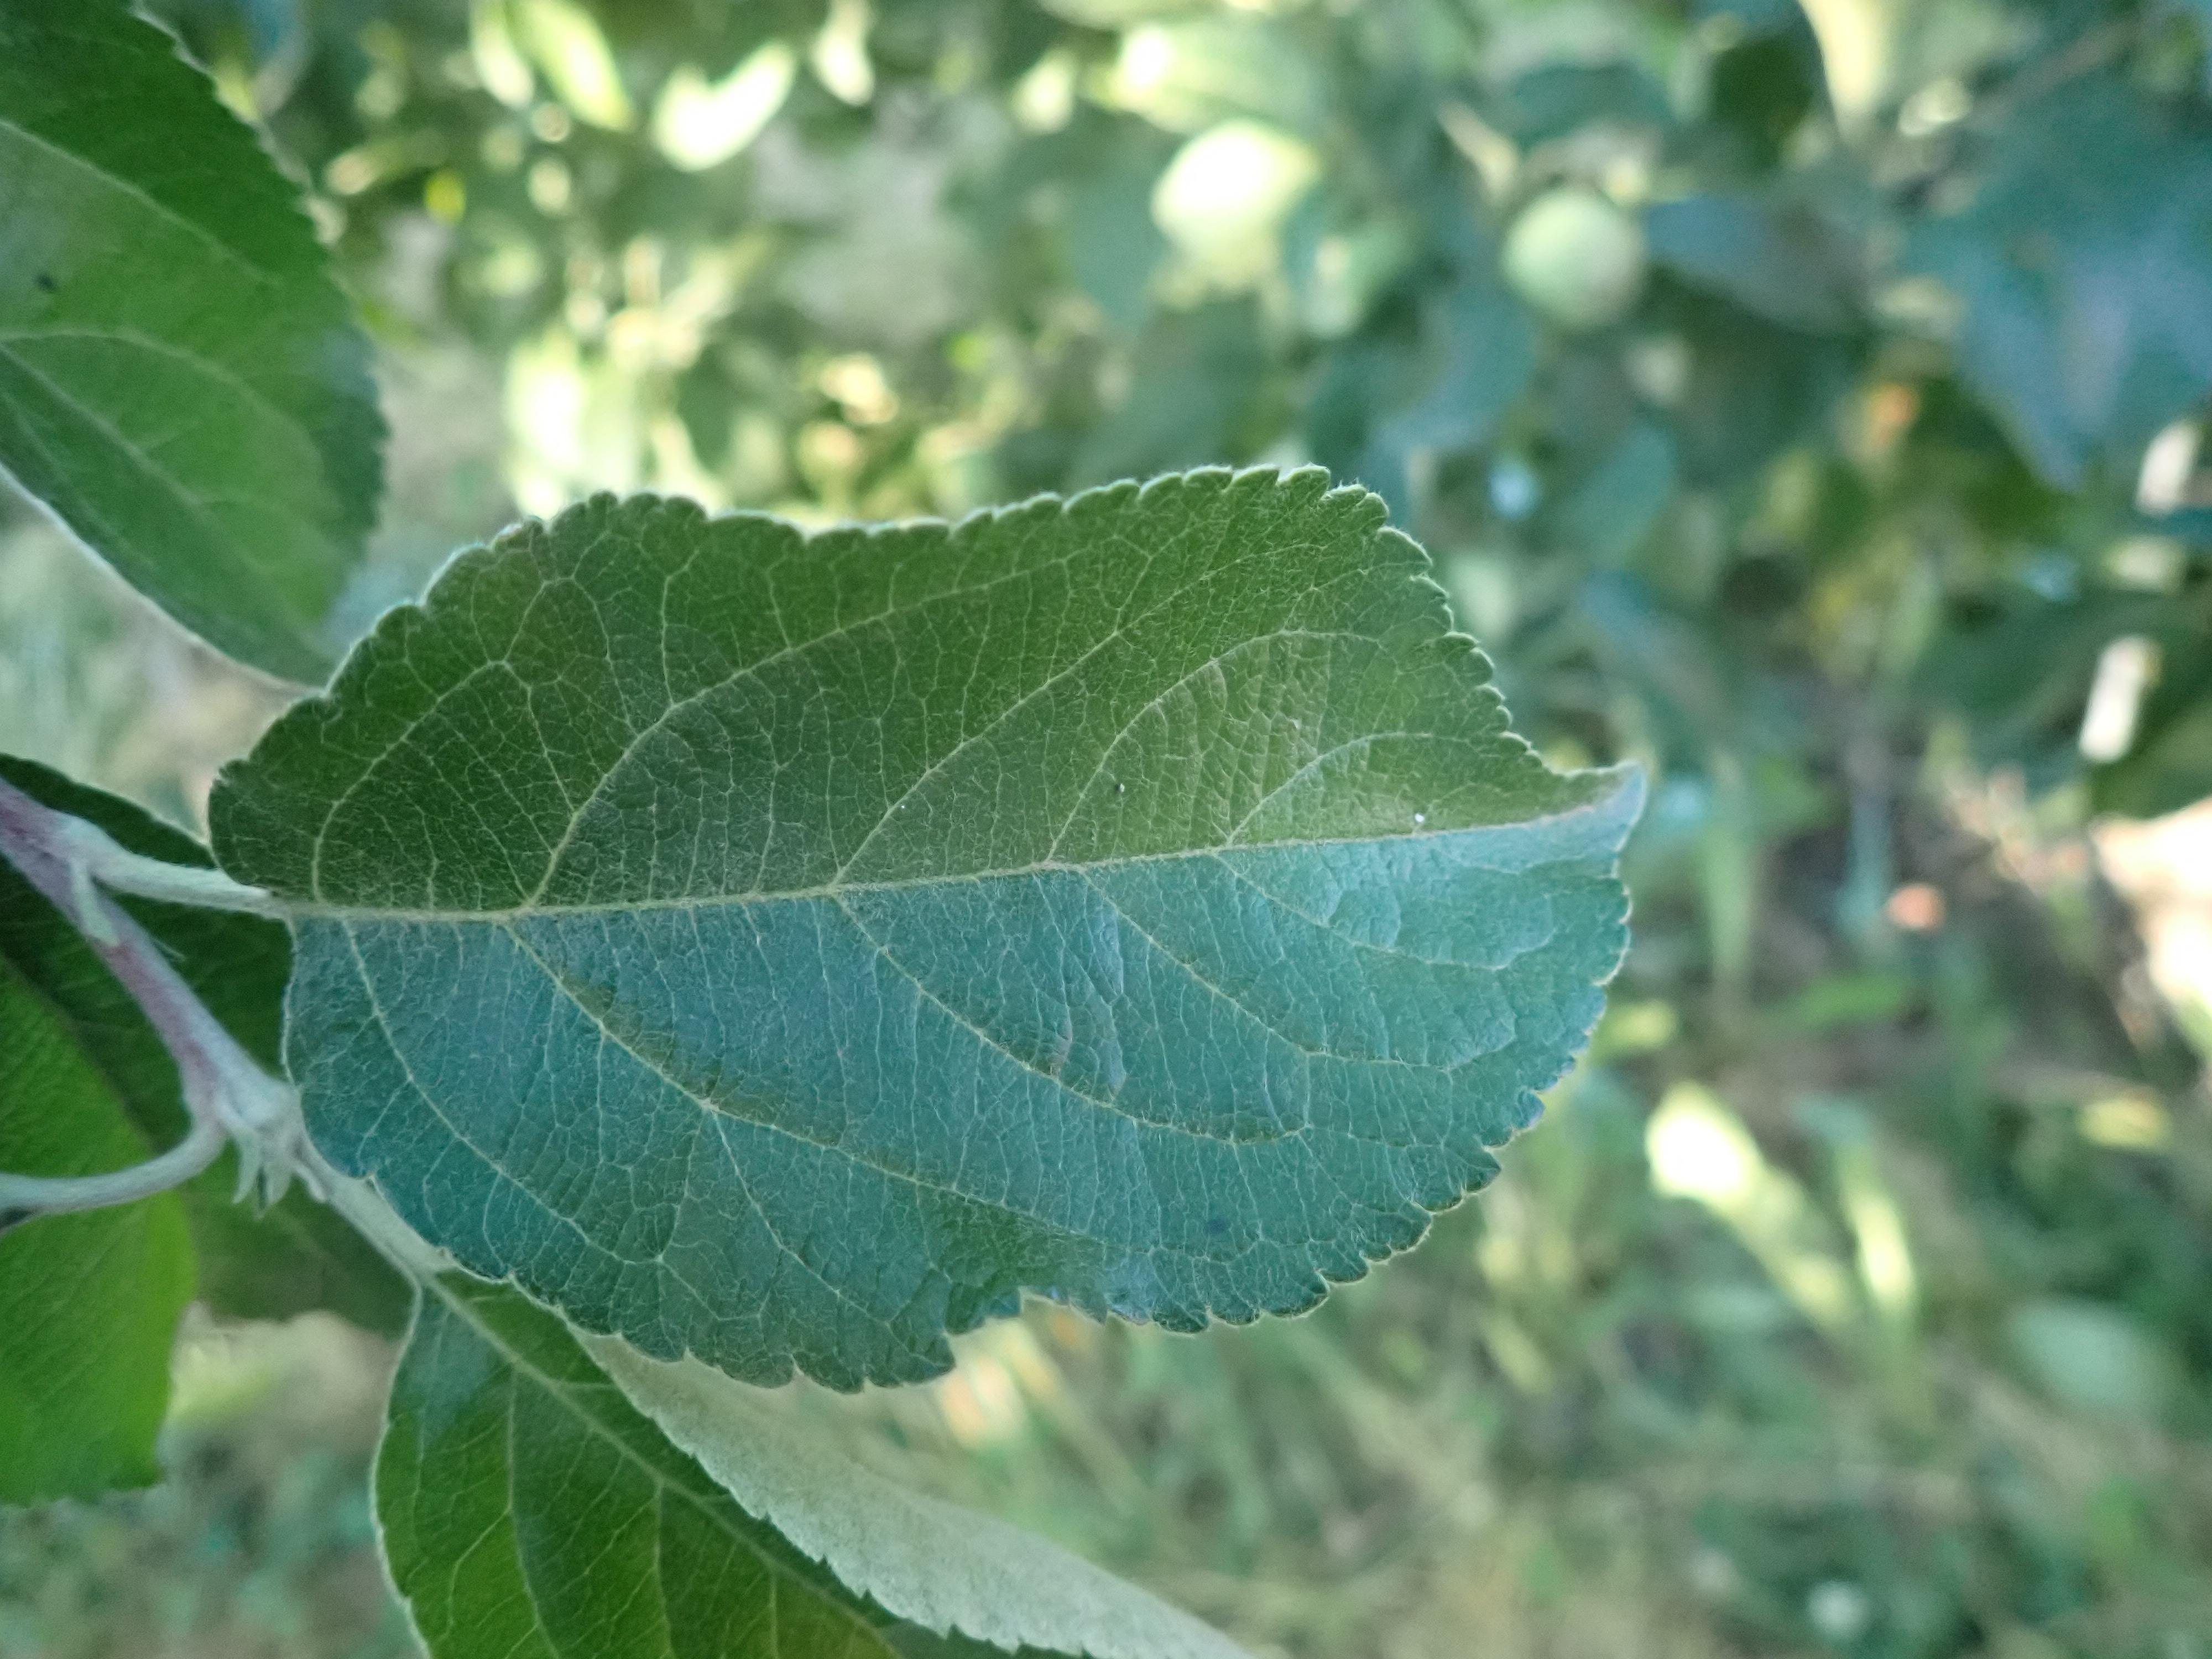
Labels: healthy